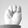
ASL letter: M